Thucydides Trap

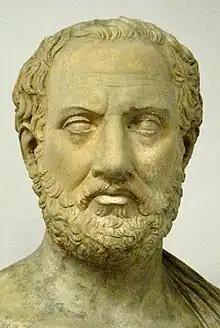
Bust of Thucydides

The Thucydides Trap, or Thucydides' Trap, is a term popularized by American political scientist Graham T. Allison to describe an apparent tendency towards war when an emerging power threatens to displace an existing great power as a regional or international hegemon. The term exploded in popularity in 2015 and primarily applies to analysis of China–United States relations.